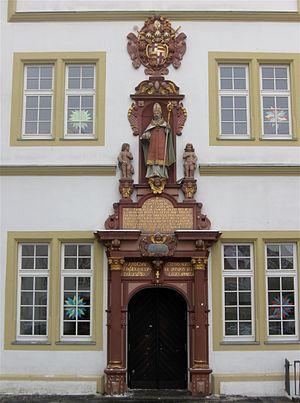
Le Theodorianum est un lycée d'Allemagne situé à Paderborn en Westphalie. Il est l'héritier direct de l'école cathédrale fondée en 799 à l'époque de Charlemagne. Il appartient donc à la liste des dix établissements d'enseignement les plus anciens de l'espace germanophone. Surnommé le Theo, il accueille aujourd'hui plus de 880 élèves et comprend un effectif de plus de soixante enseignants. Sa directrice est Mᵐᵉ Dorothea Frintrop-Bechthold. Réservé aux garçons depuis douze siècles, il s'est progressivement ouvert aux filles à partir de 1971, jusqu'à devenir entièrement mixte une dizaine d'années plus tard.